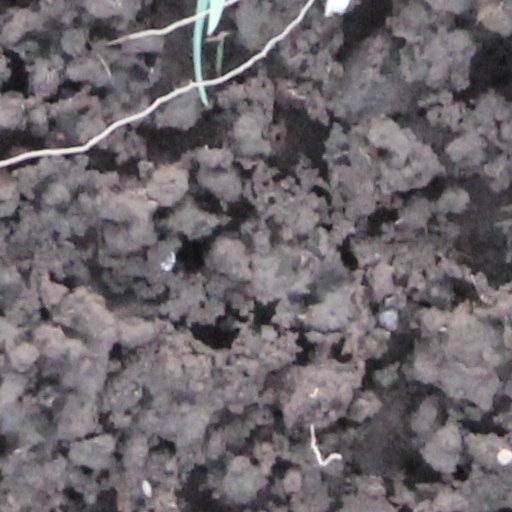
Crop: wheat